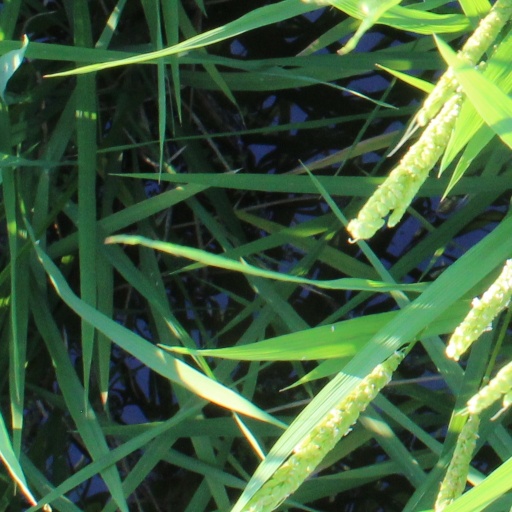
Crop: rice